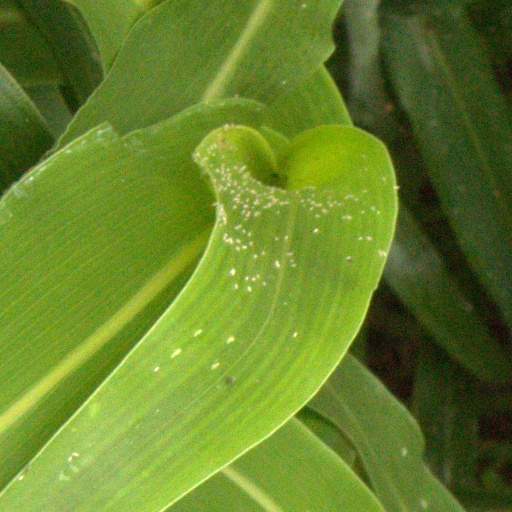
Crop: sorghum